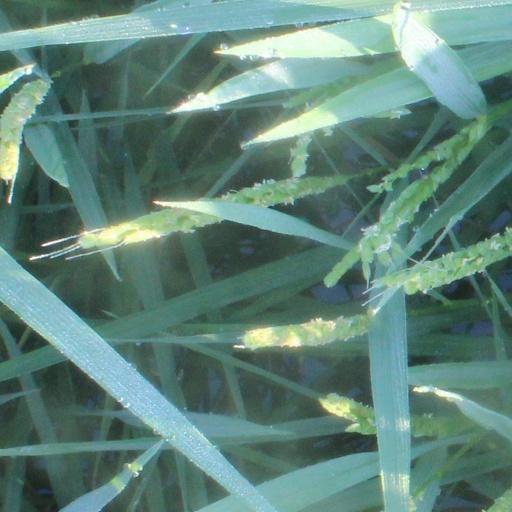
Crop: rice